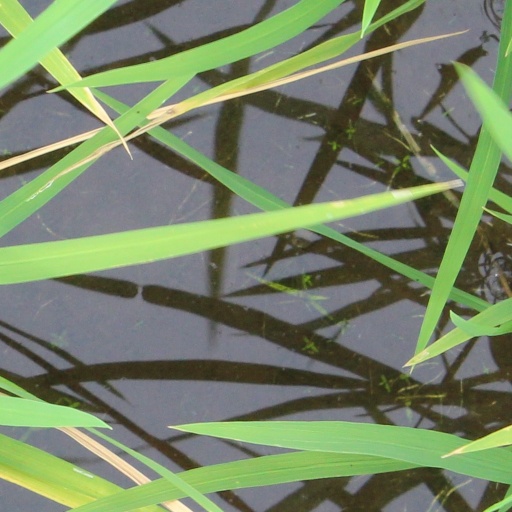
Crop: rice